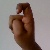
The image shows a hand gesture representing the letter 'X' in Indian Sign Language.